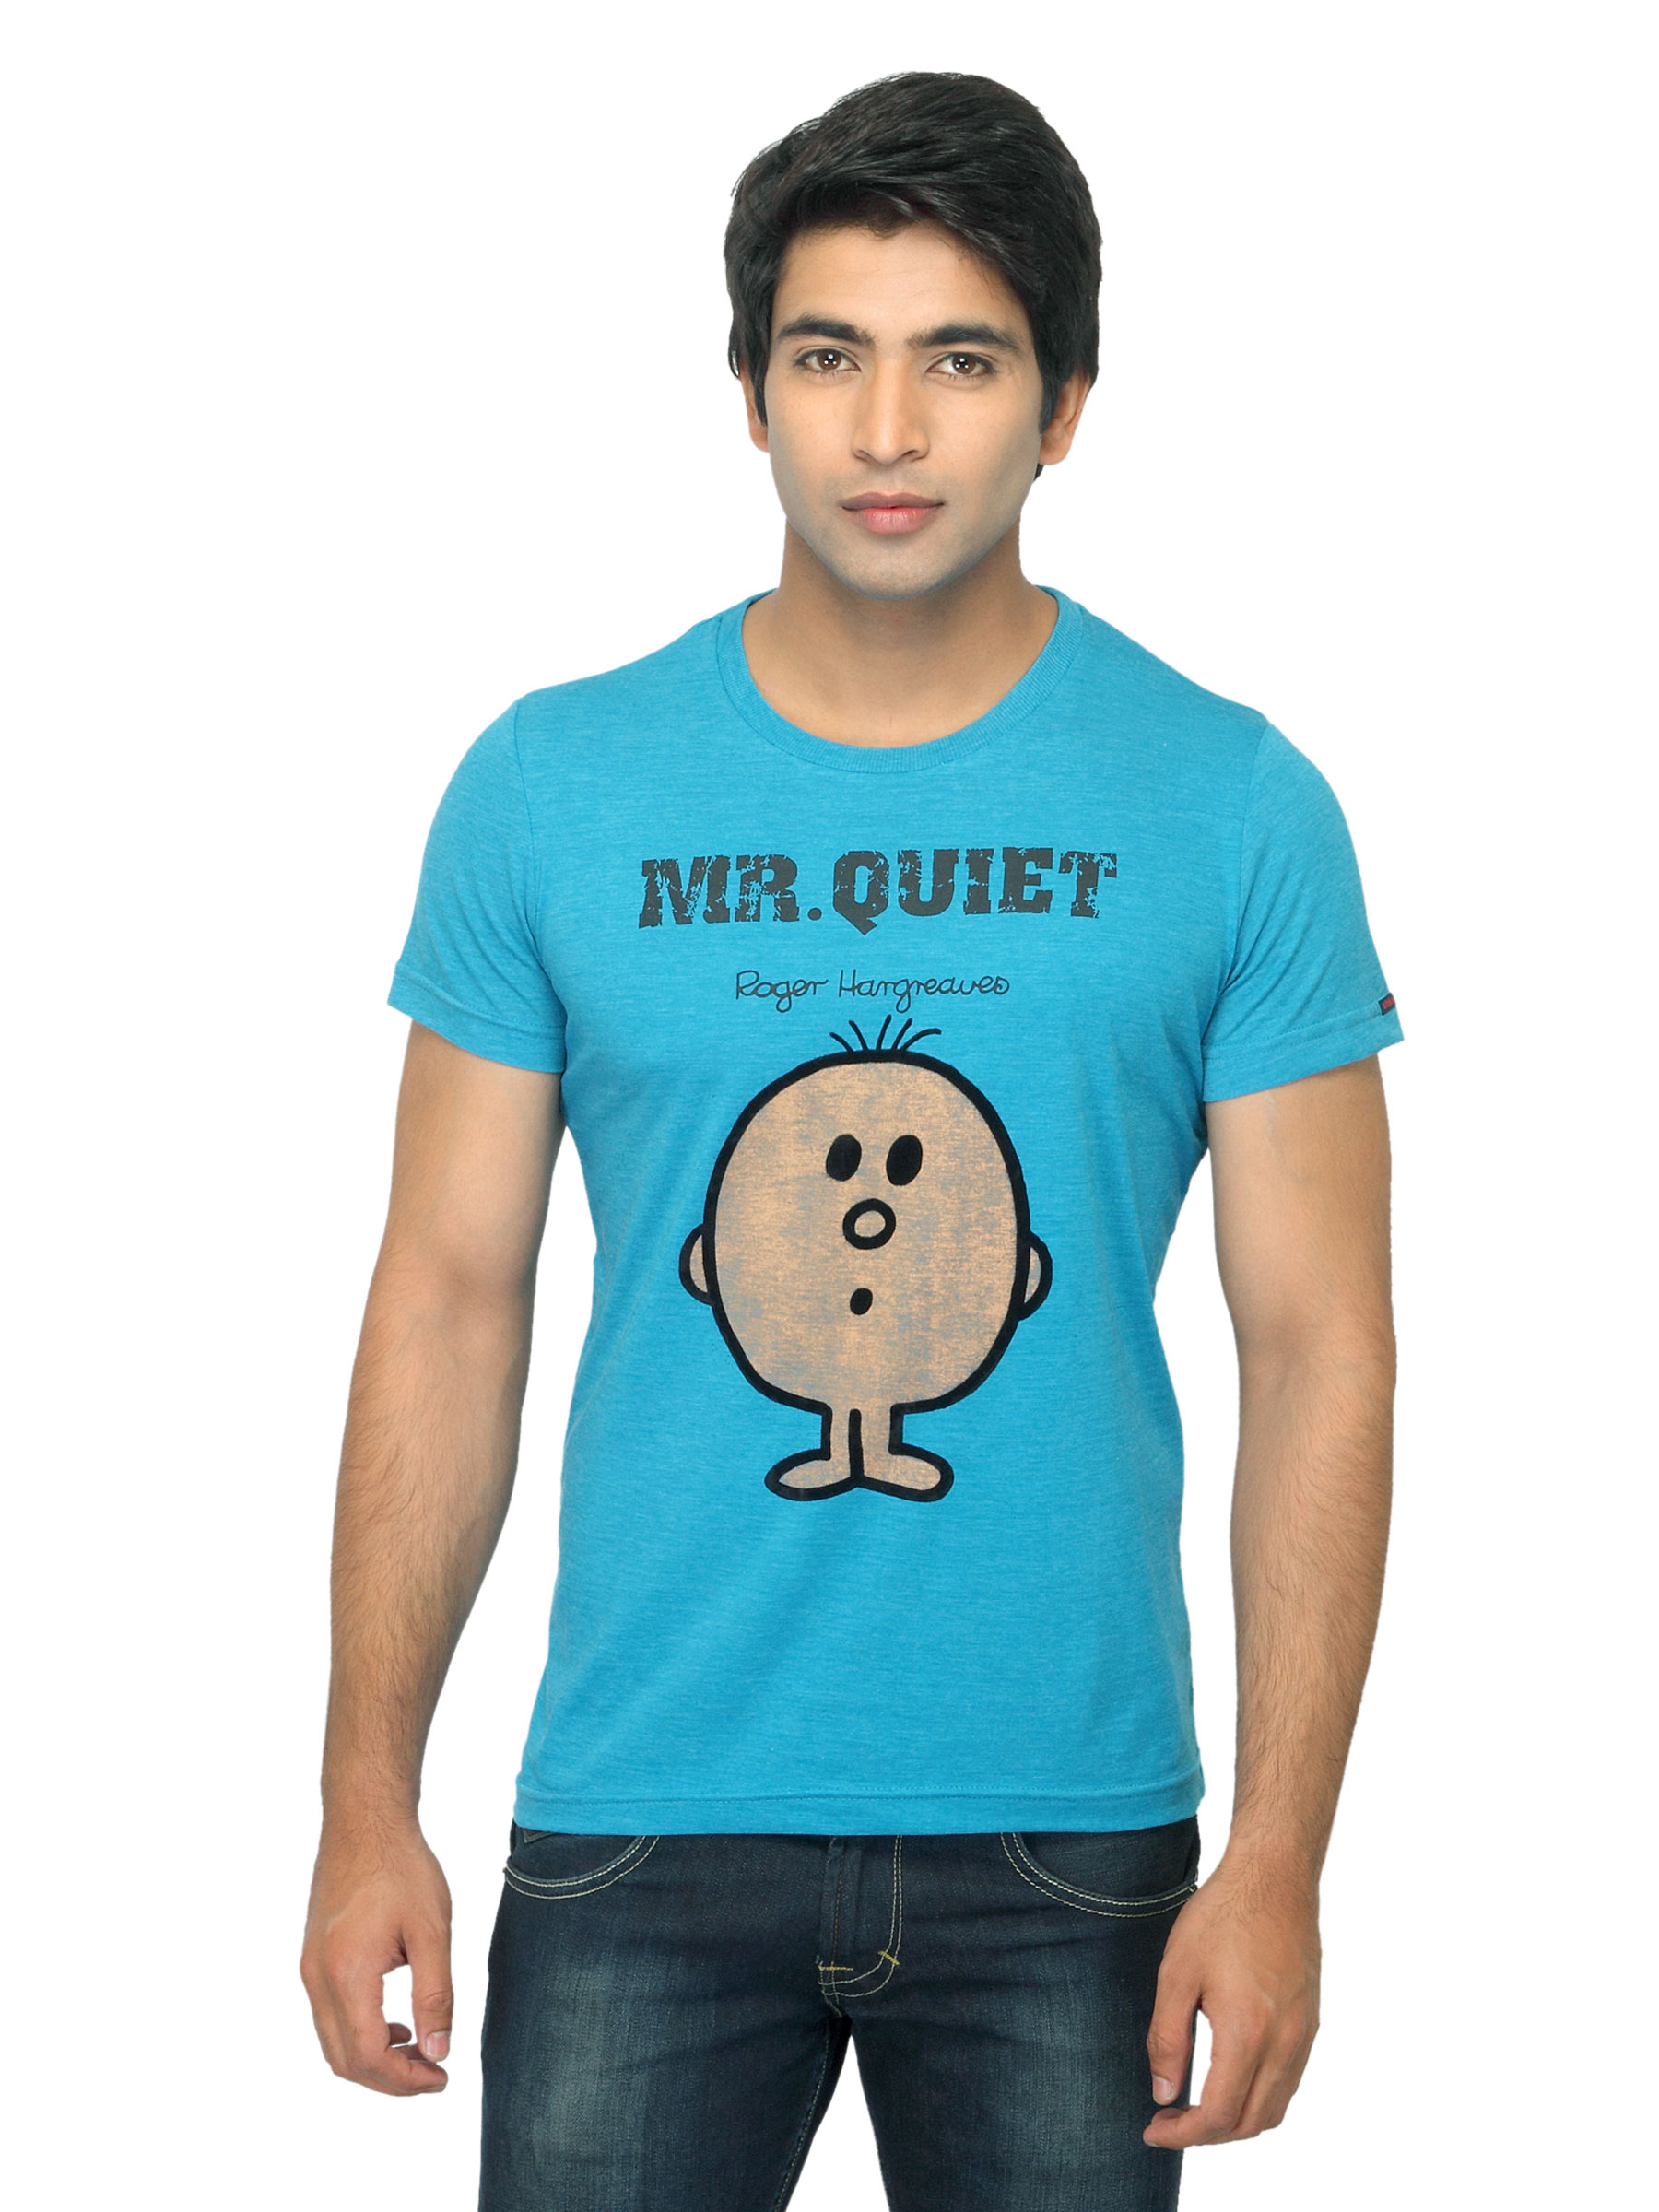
Mr. Men Printed Teal T-shirt
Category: Apparel / Topwear / Tshirts
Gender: Men
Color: Teal
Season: Summer 2012
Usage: Casual